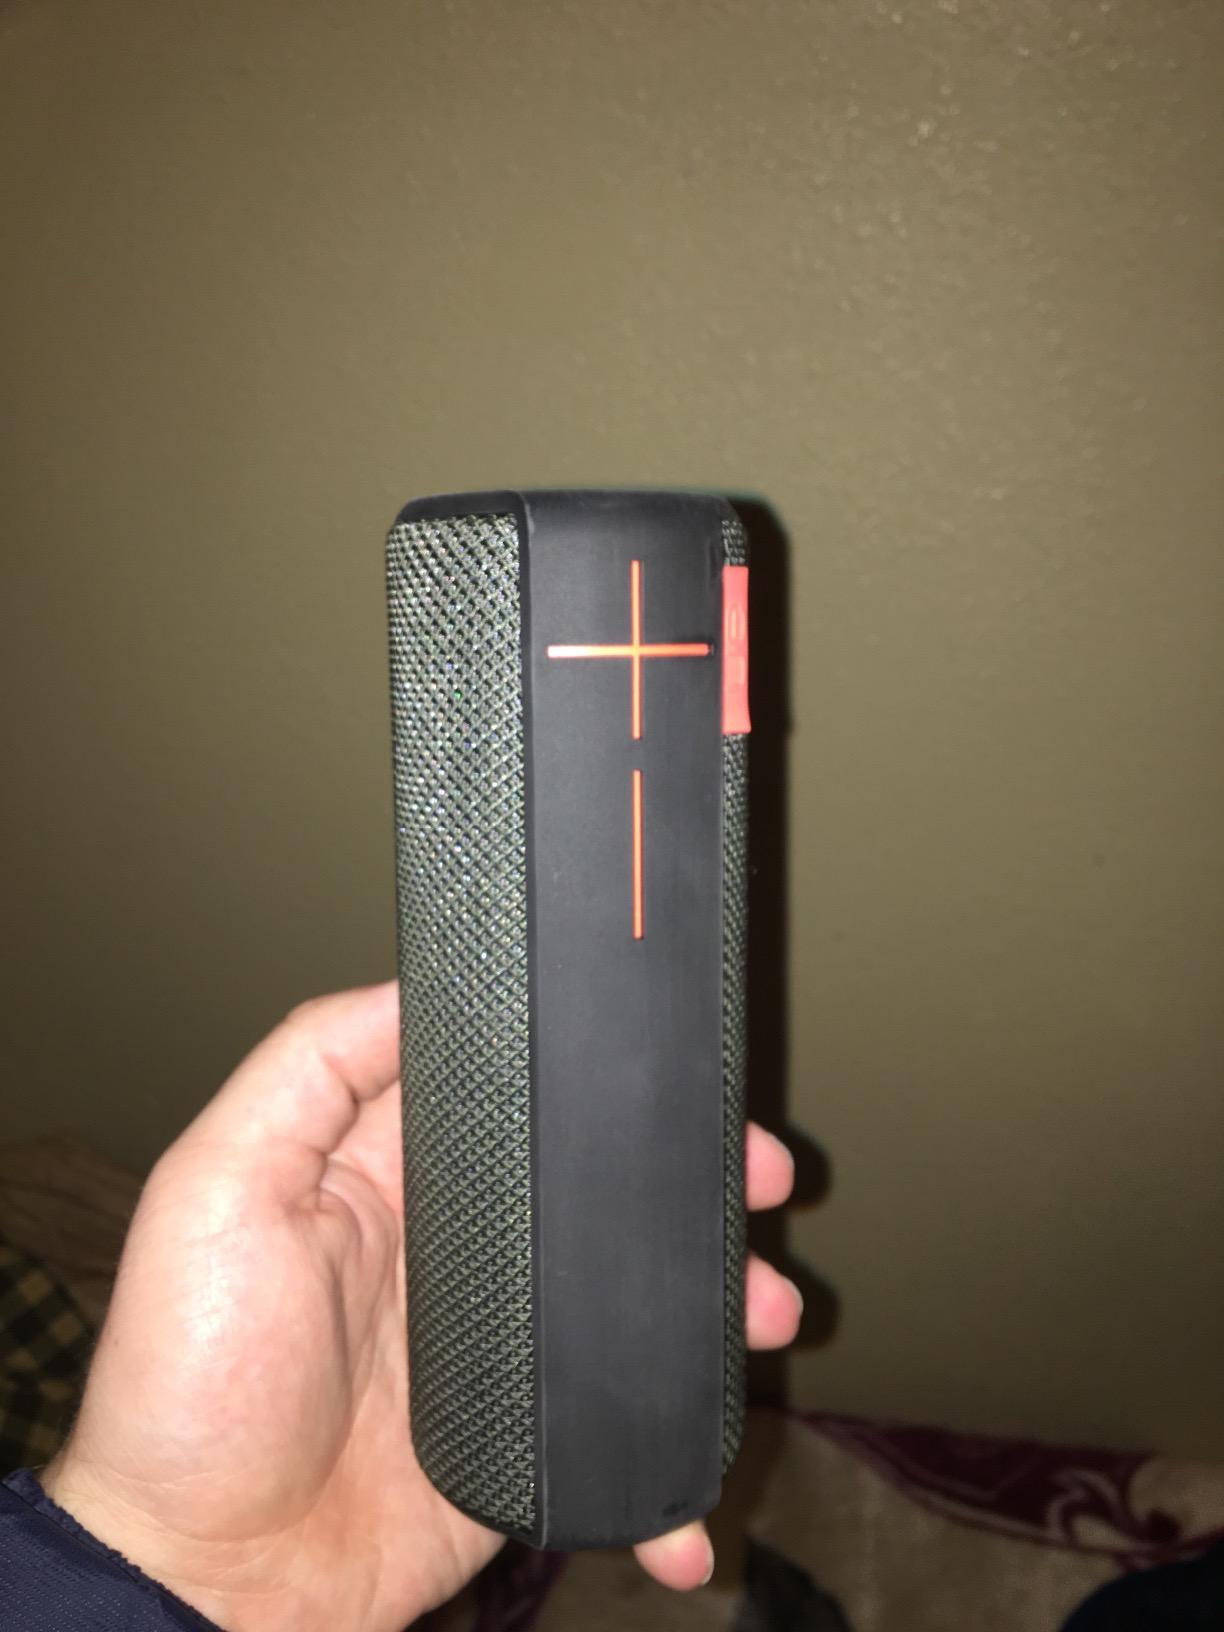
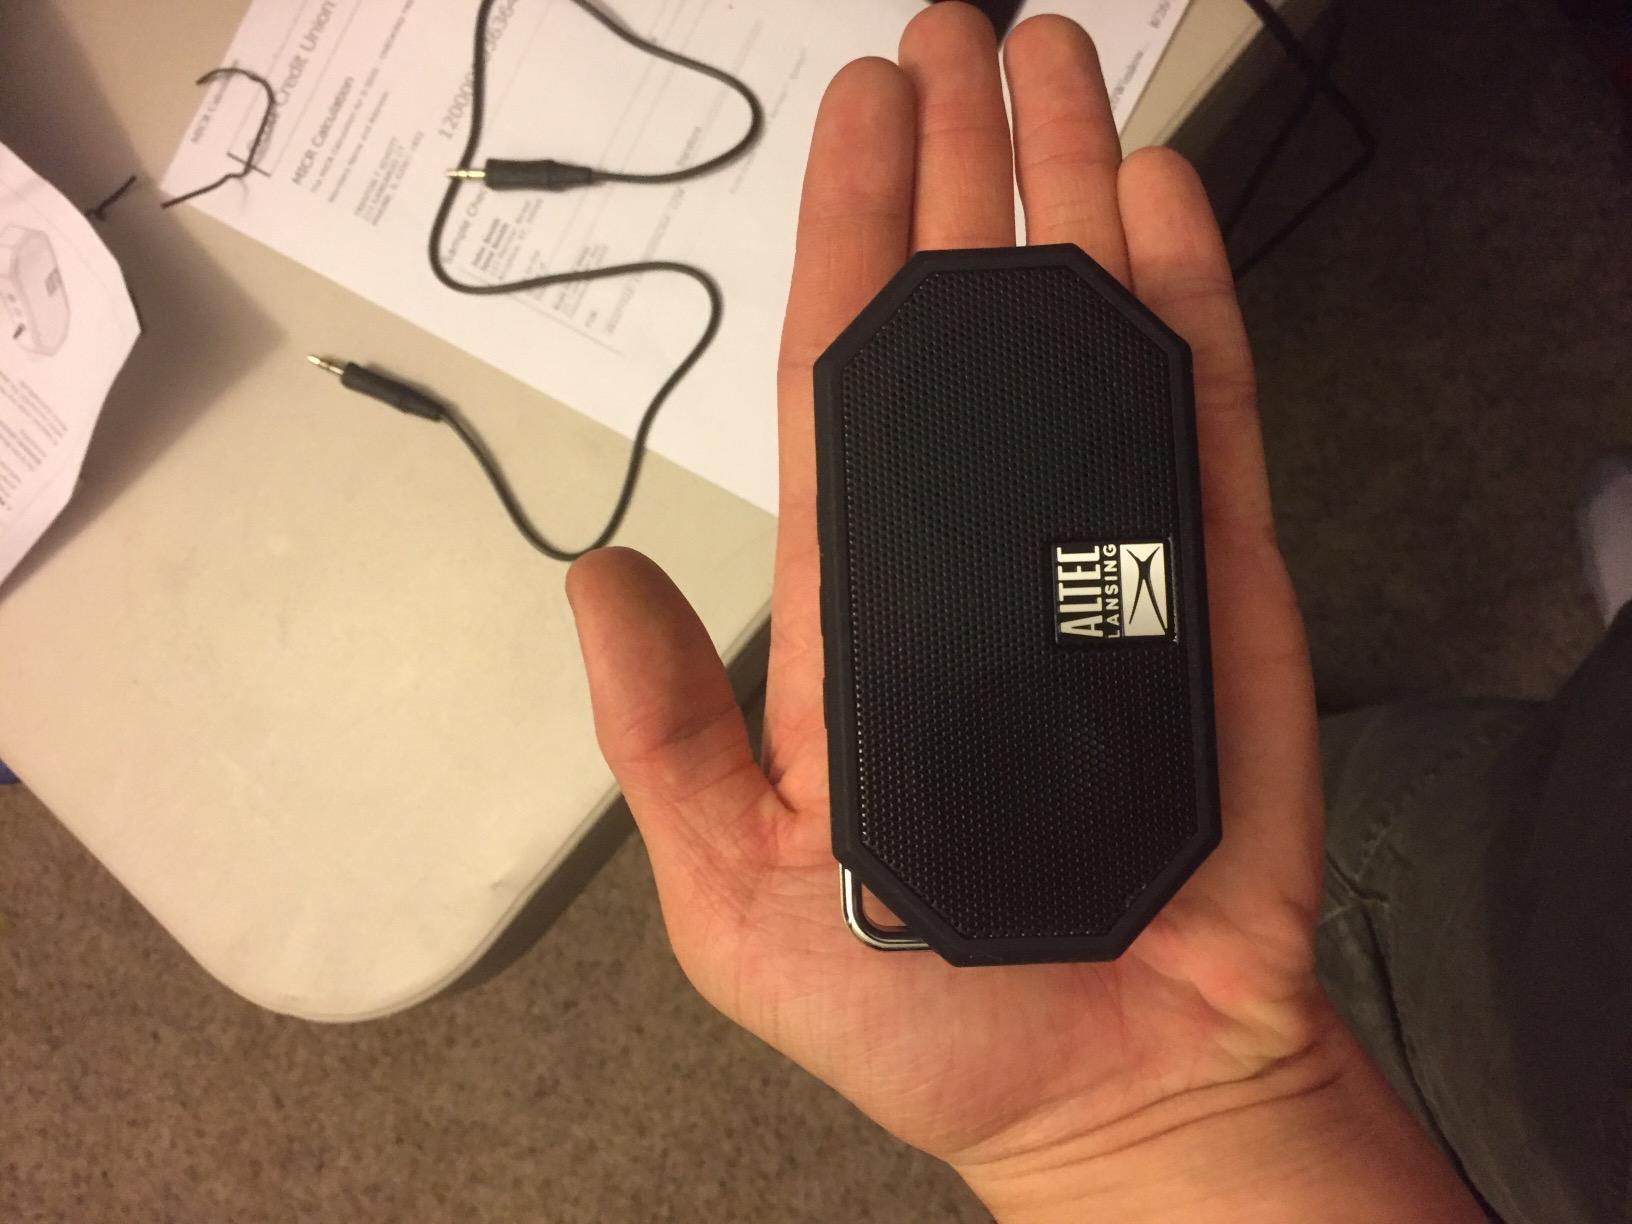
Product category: speaker
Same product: no